Ekachai Uekrongtham

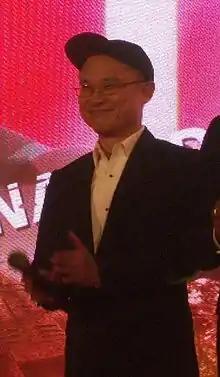
Ekachai Uekrongtham at press conference of Skin Trade.

Ekachai Uekrongtham is a Thai theatre and film director. Based in Singapore, Ekachai is the founding artistic director of ACTION Theatre, a Singapore professional theatre company.